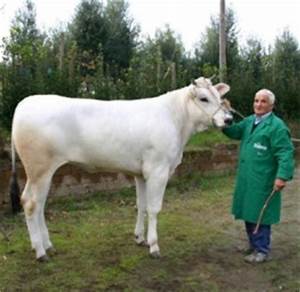
Label: mucca